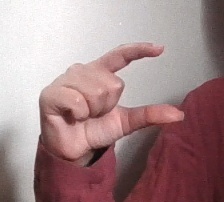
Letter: dal